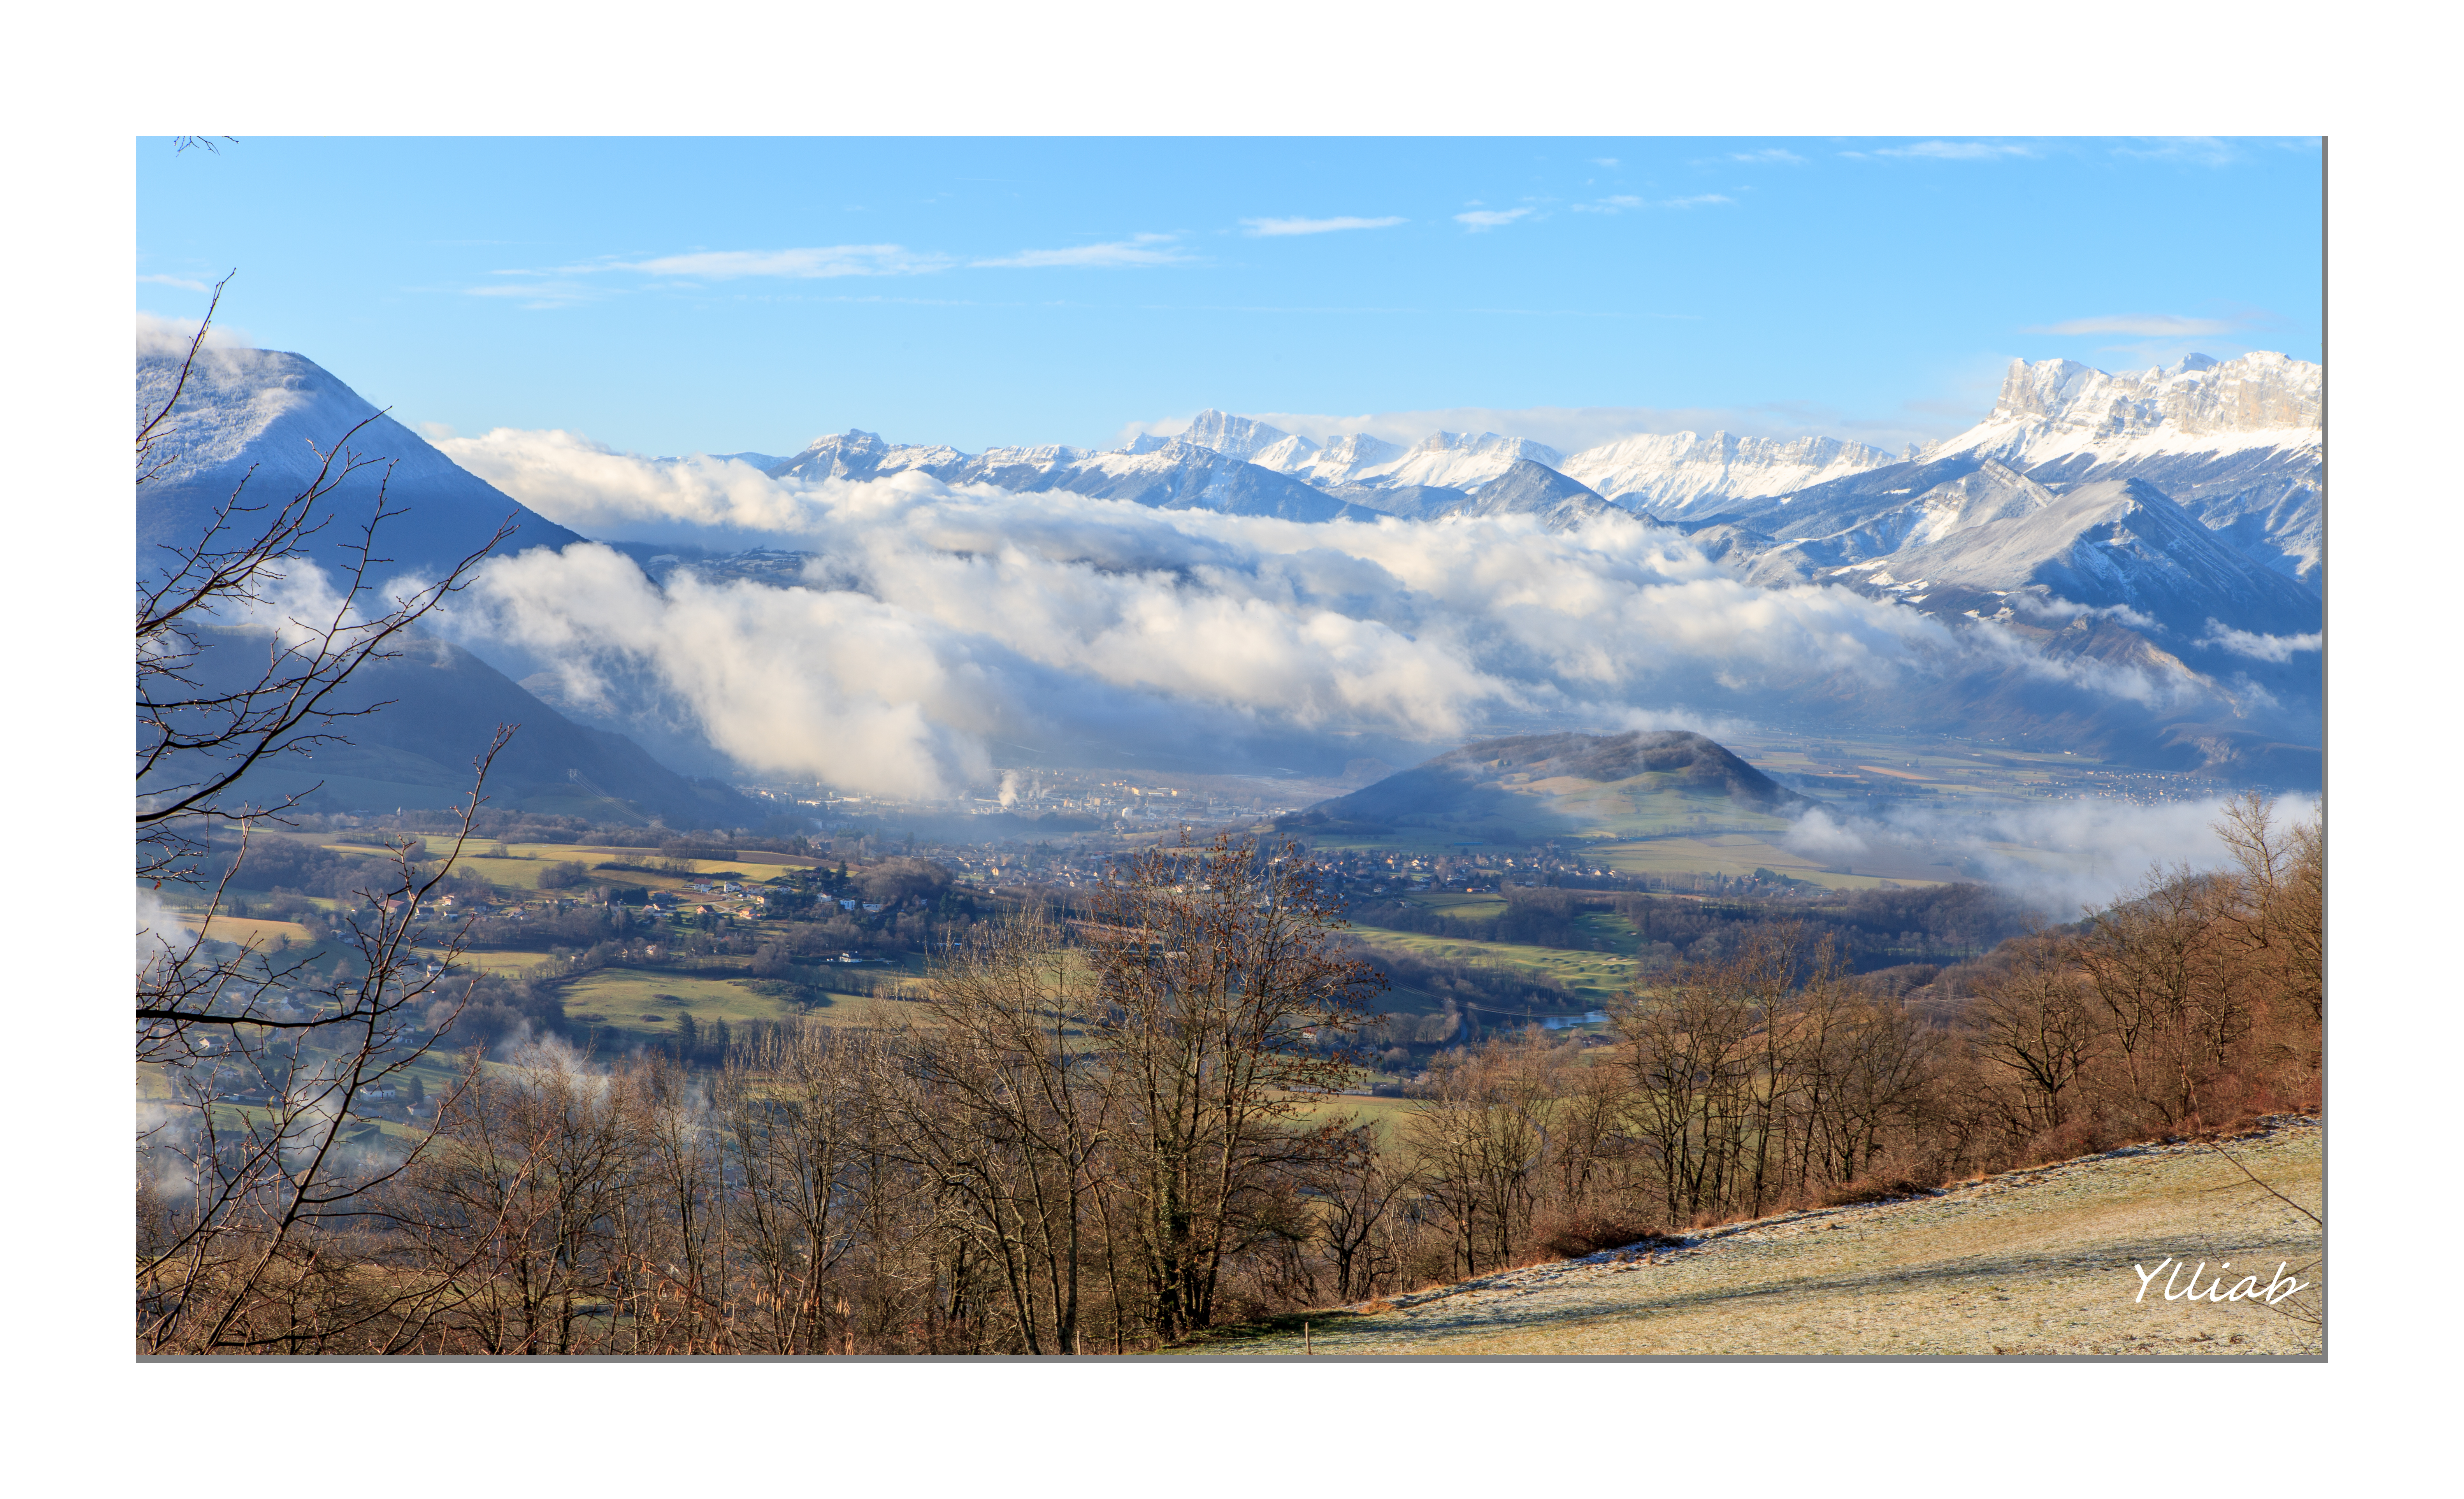
landscape, wilderness, mountain, prairie, valley, mountain range, panorama, france, canon, ridge, plain, paysage, grassland, plateau, lightroom, alpes, grenoble, eos5d, fell, loch, ecosystem, ylliab, ylliabphoto, lepaysagesimplement, laphotographiesimple, vercors, tundra, landform, geographical feature, mountainous landforms